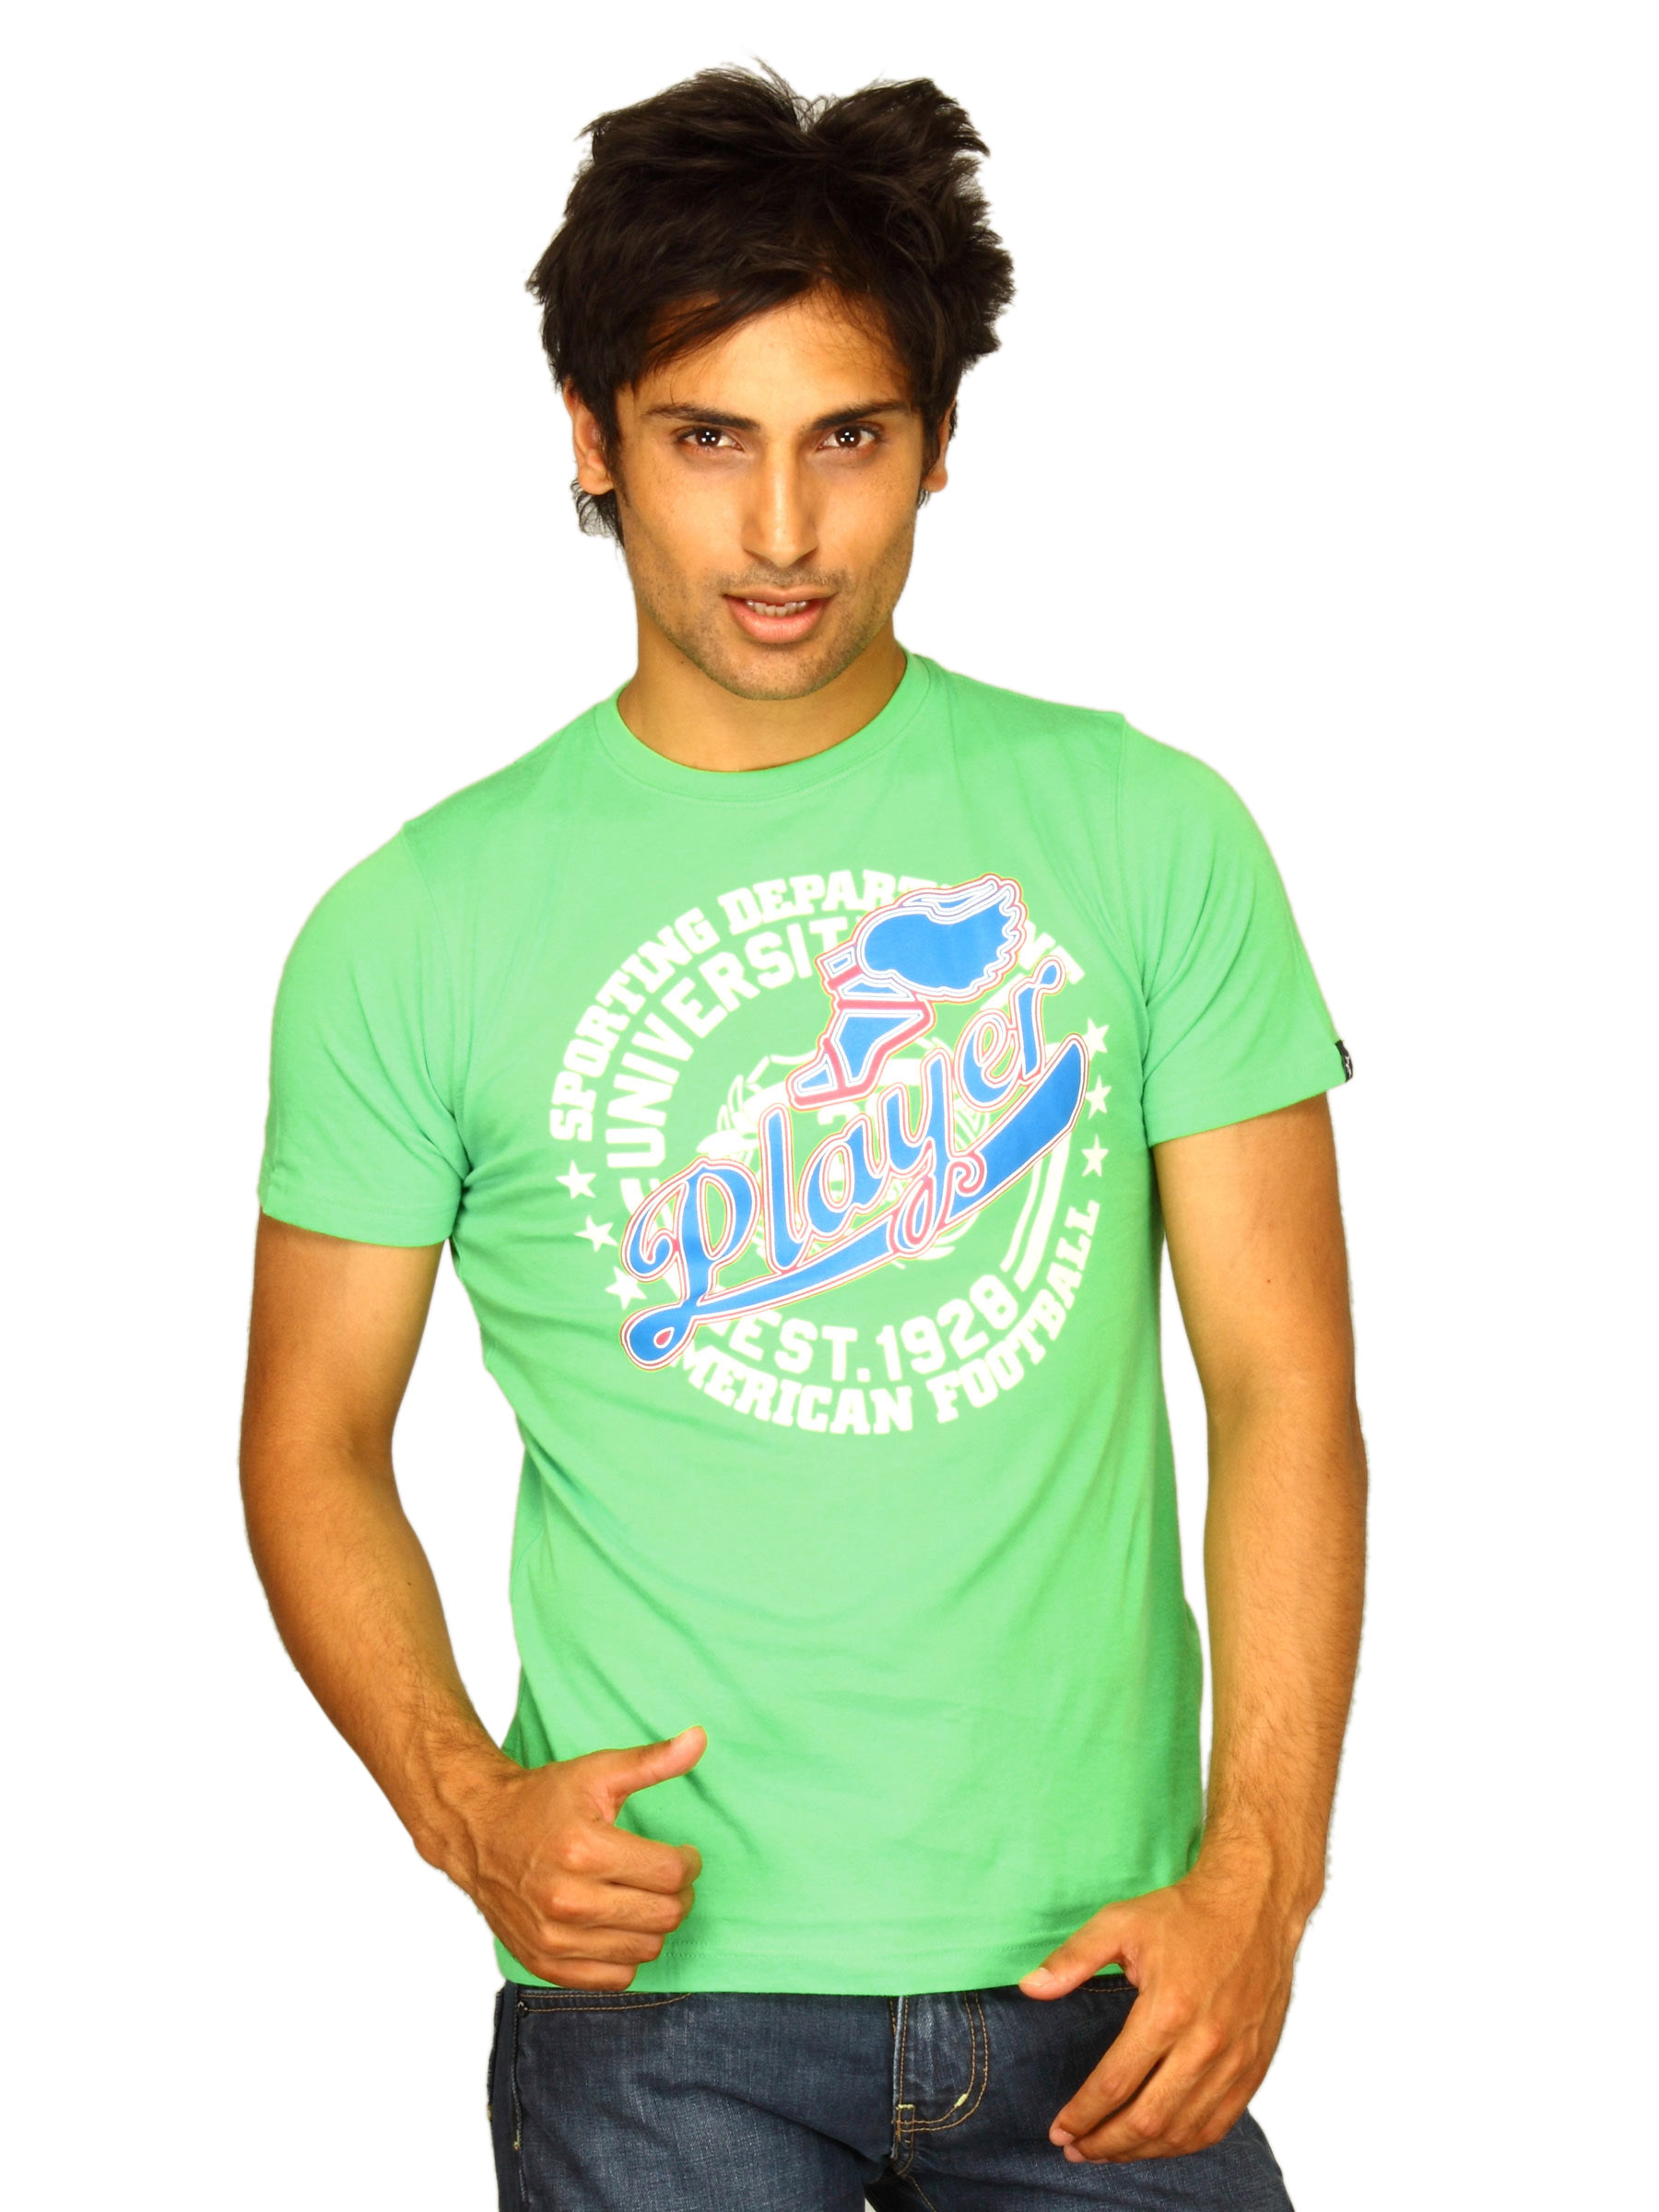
Probase Men's Player Green T-shirt
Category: Apparel / Topwear / Tshirts
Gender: Men
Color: Green
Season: Summer 2011
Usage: Casual